Passiflora cinnabarina

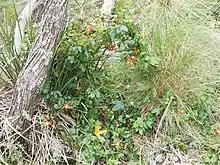
Habit near Dangars Falls

Passiflora cinnabarina, commonly known as red passionflower, is a species of flowering plant in the family Passifloraceae and is endemic to south-eastern Australia. It is a climber or scrambler with three-lobed leaves and red flowers.